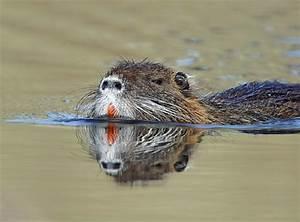
squirrel